Catania Metro

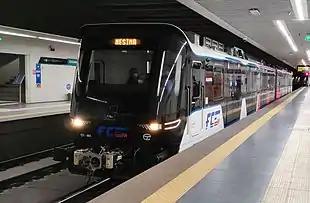
The electric train CT1.CT2-001 (series CT0).

During the first years of operation, this metro suffered from poor ridership, as its former route (from 1999 to 2016) merely skirted the city centre and therefore did not reach many popular destinations. However, ridership increased significantly in 2017. The metro usually operates every day. Trains run every 10 minutes until 3:00 p.m. and then every 15 minutes until the end of the service, at 10 p.m.